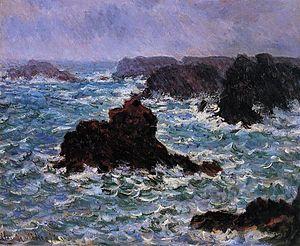
Combats esthétiques est le titre sous lequel ont été recueillis, en 1993, en deux gros volumes, les articles consacrés par l’écrivain Octave Mirbeau à la peinture et à la sculpture au cours de sa longue carrière de journaliste influent, capable de ruiner les réputations les mieux établies et de consacrer des artistes inconnus qui jettent sur les choses un regard neuf.